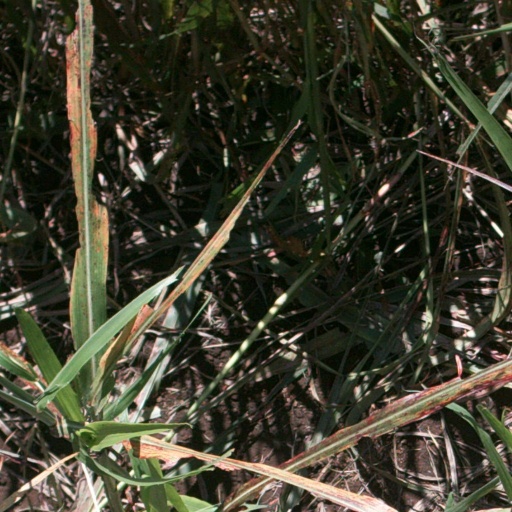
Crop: sorghum